Catholic Church in Romania

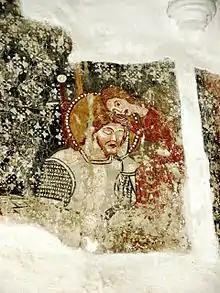
1411 fresco in the presently Unitarian church of Dârjiu ("Székelyderzs")

During the 14 century, in the years following the establishment of Moldavia and Wallachia as separate states (the Danubian Principalities), Catholic clerics arriving mainly from Jagiellon Poland and Transylvania set up the first Catholic congregations over the Carpathians.